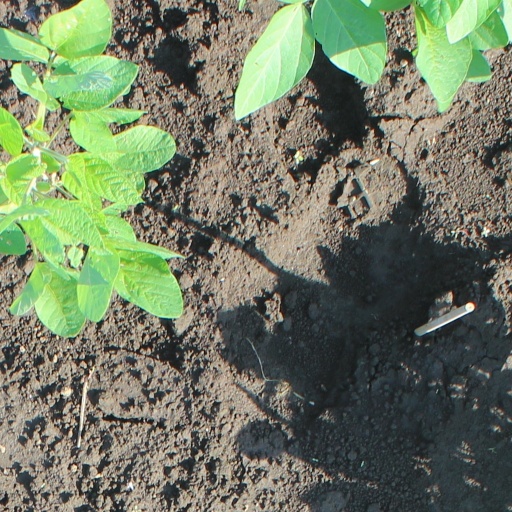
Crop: soybean